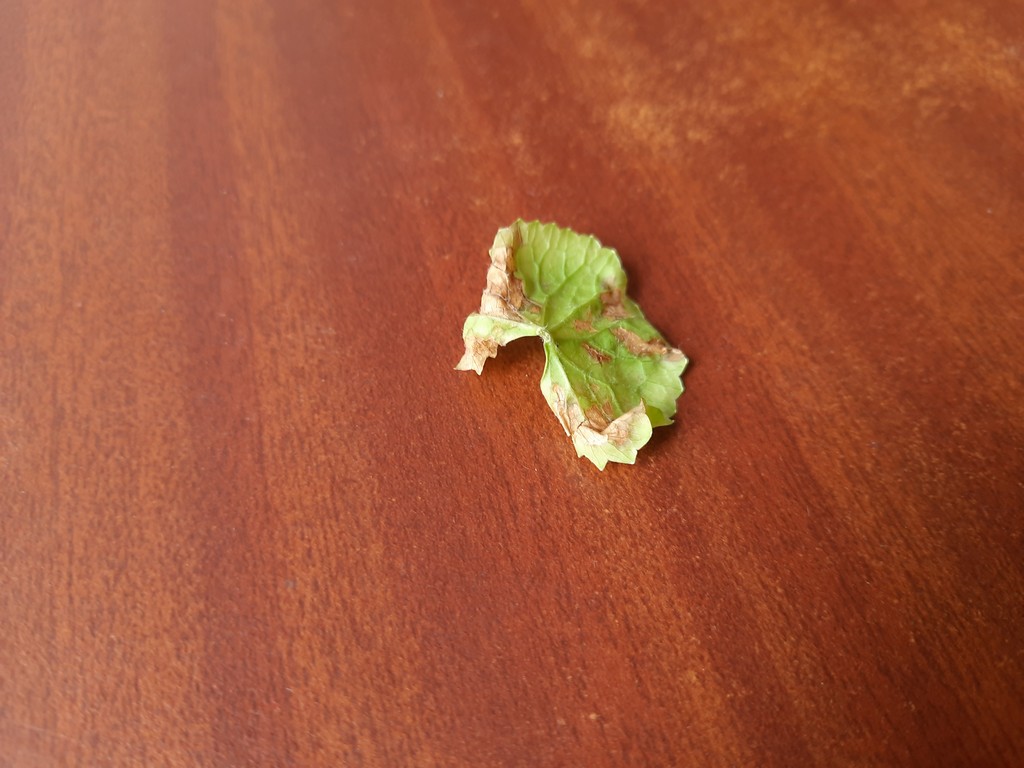
Label: Unhealthy